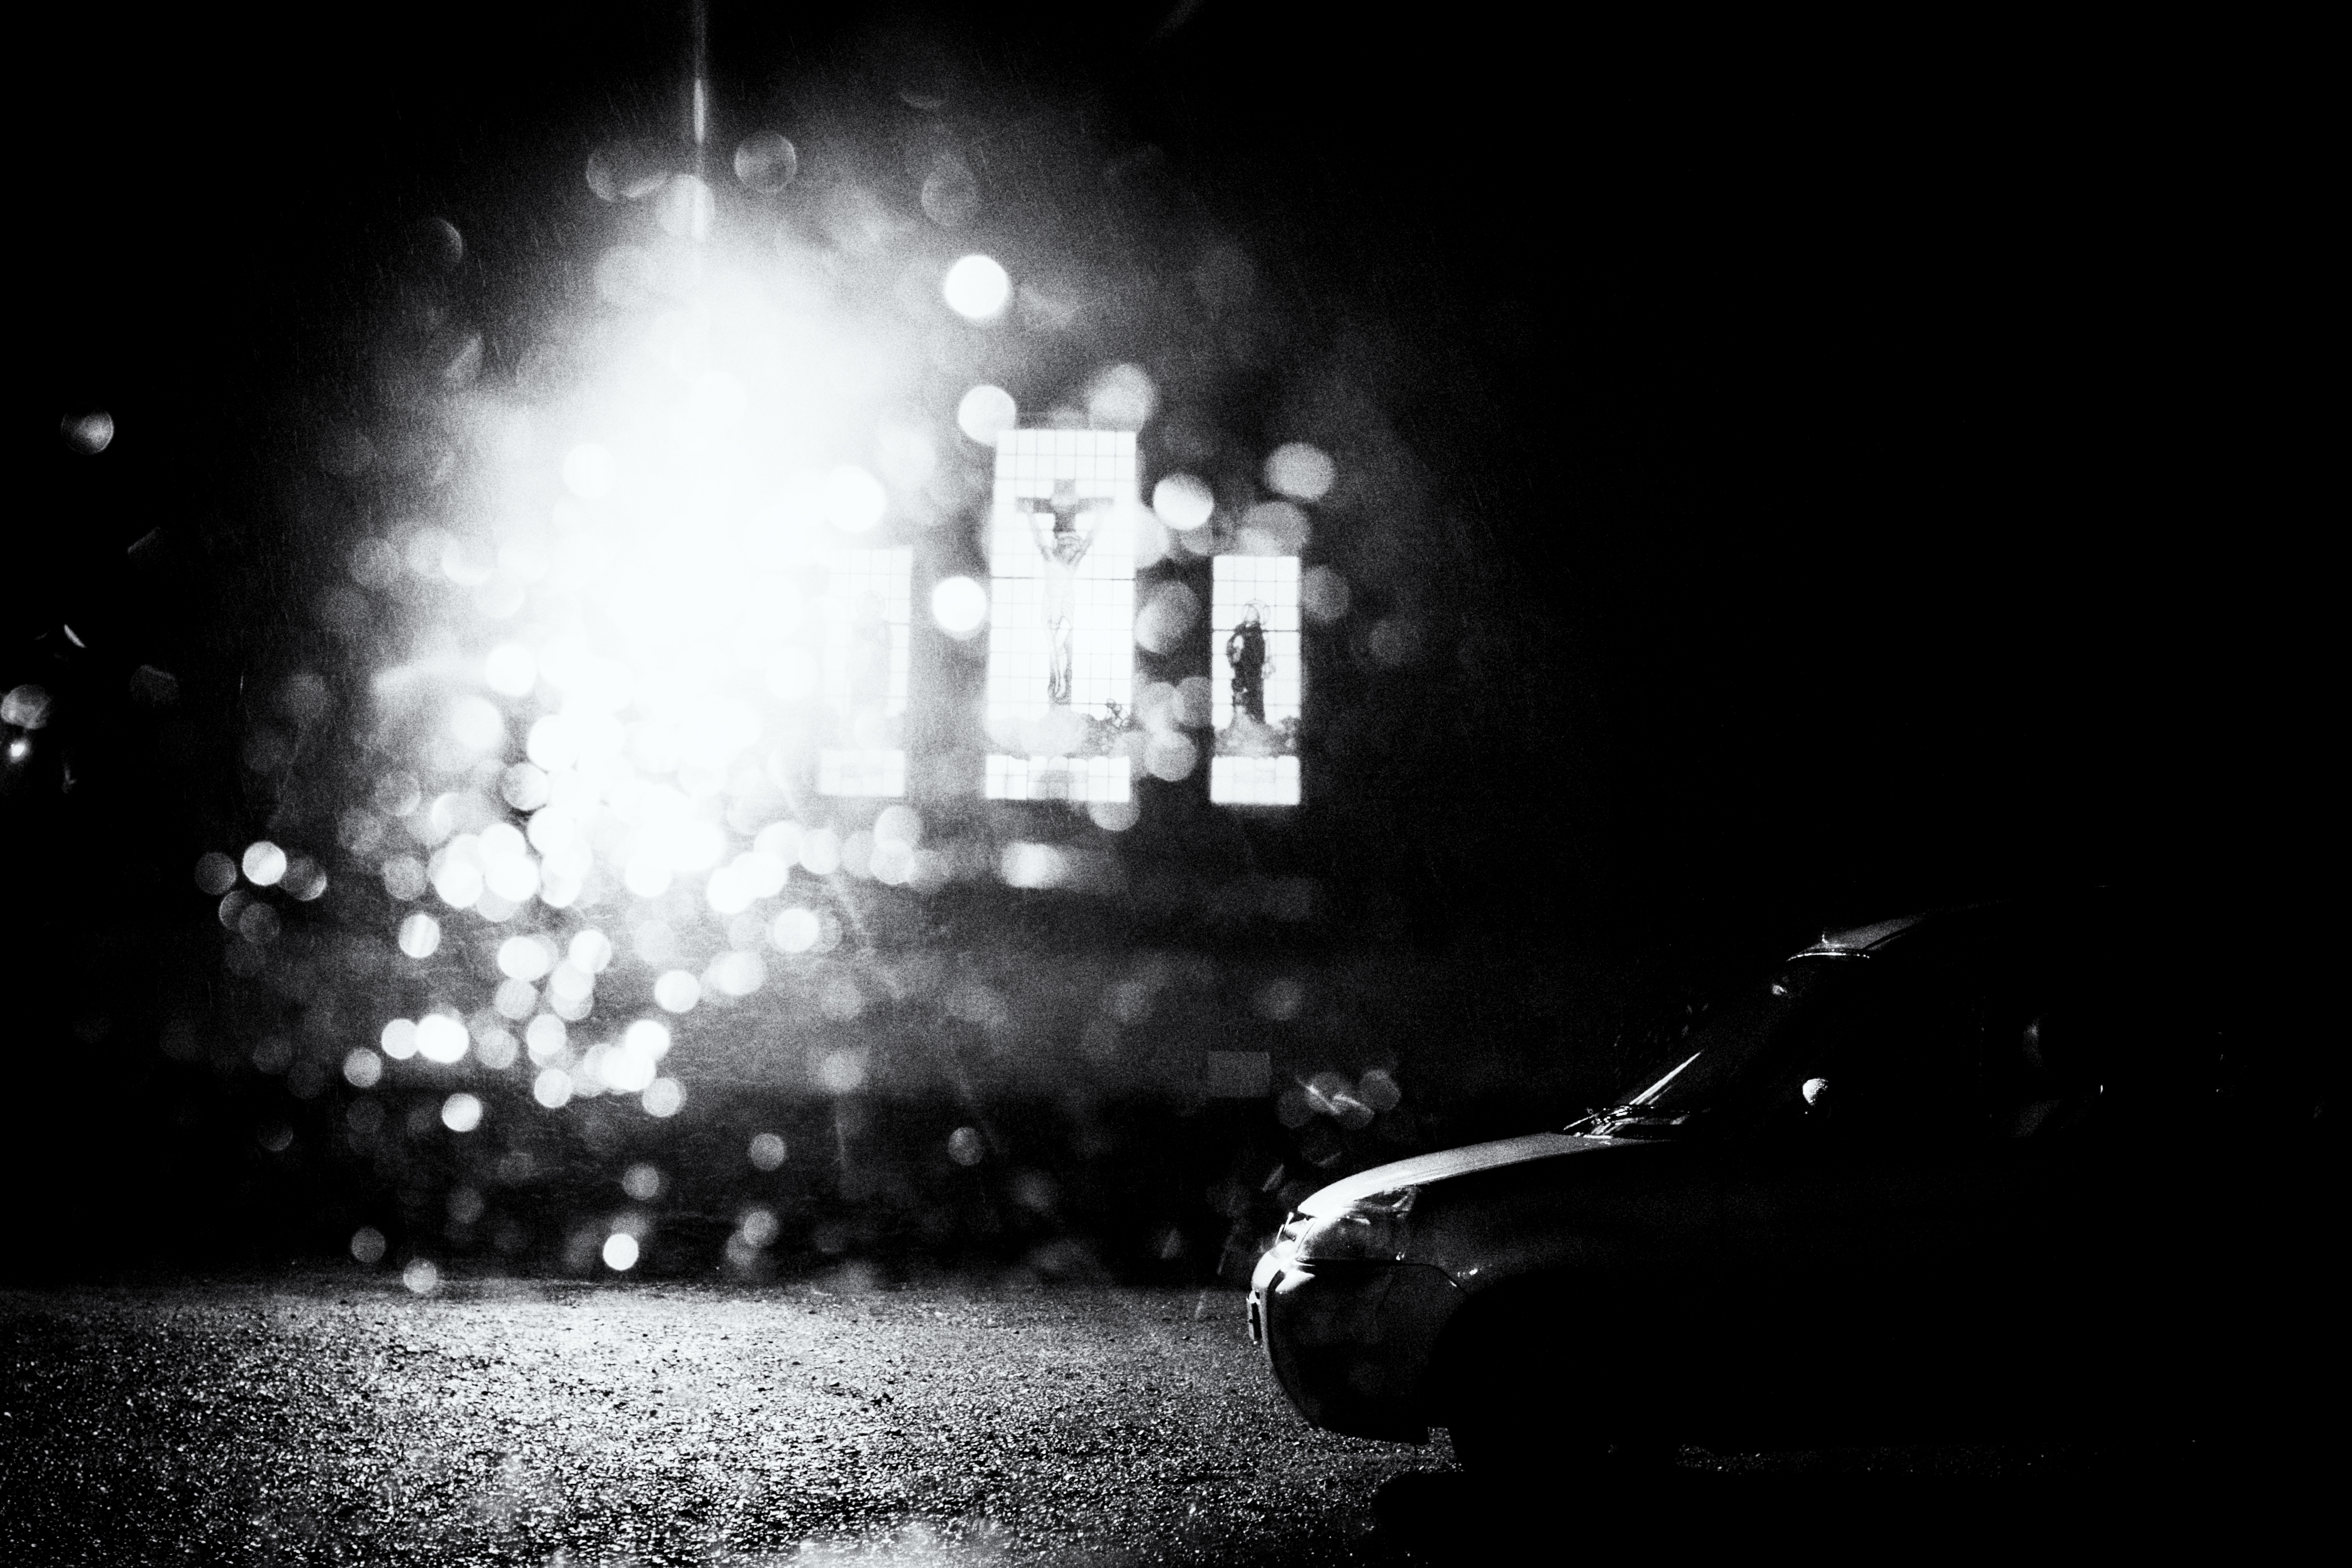
light, black and white, white, night, photography, sunlight, darkness, black, monochrome, monochrome photography